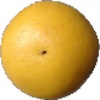
Label: Grapefruit White 1